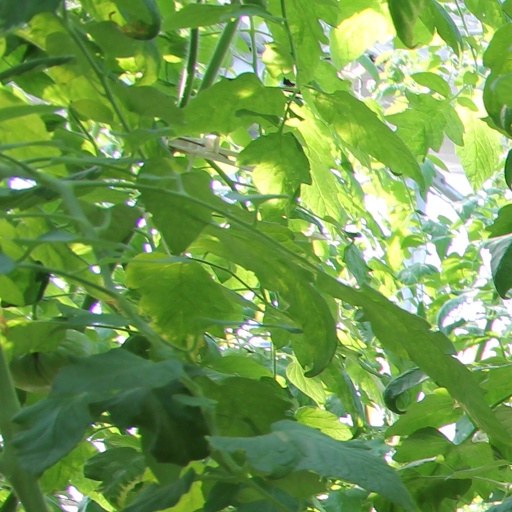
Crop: tomato